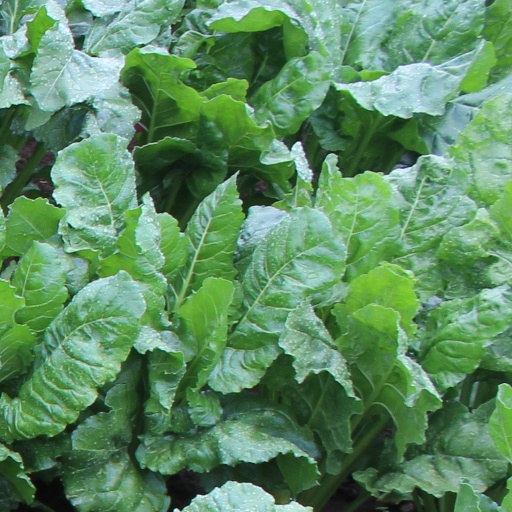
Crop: sugar beet